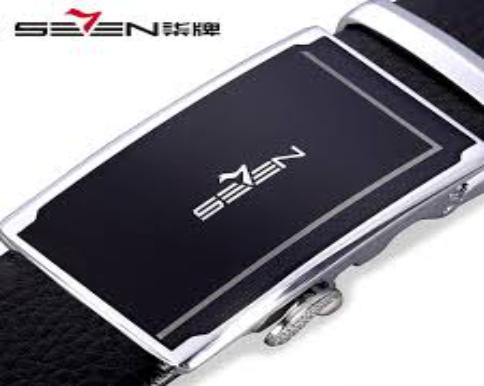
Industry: Clothes